Boneybefore

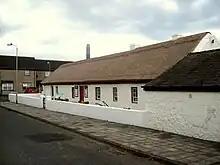
Andrew Jackson's cottage

Boneybefore is the location of the ancestral home of the 7th president of the United States, Andrew Jackson. It was a thatched farmhouse constructed in the 1750s. Though the original had been demolished to make way for the construction of railway lines, it was eventually restored in detail. It was rebuilt by the Donaldson family, who lived in it until 1979, when they sold it to Carrickfergus Borough Council. It had been open to the public since 1984. It temporarily closed in 2018 and underwent a ten-month, £250,000 renovation project to fix the thatched roof and repair damage from damp before reopening in 2019.